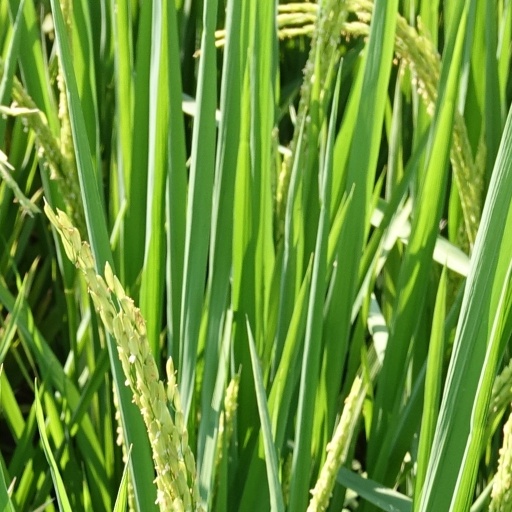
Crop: rice